14th Dalai Lama

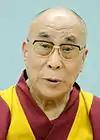
The 14th Dalai Lama in Trento in 2013.

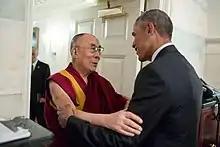
The Dalai Lama meeting with U.S. President Barack Obama in 2016

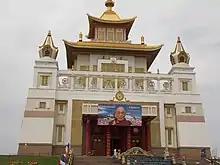
Buddhist temple in Kalmykia, Russia

The Dalai Lama refers to himself as a follower of these Nalanda masters, in fact he often asserts that 'Tibetan Buddhism' is based on the Buddhist tradition of Nalanda monastery in ancient India, since the texts written by those 17 Nalanda pandits or masters, to whom he has composed a poem of invocation, were brought to Tibet and translated into Tibetan when Buddhism was first established there and have remained central to the teachings of Tibetan Buddhism ever since.